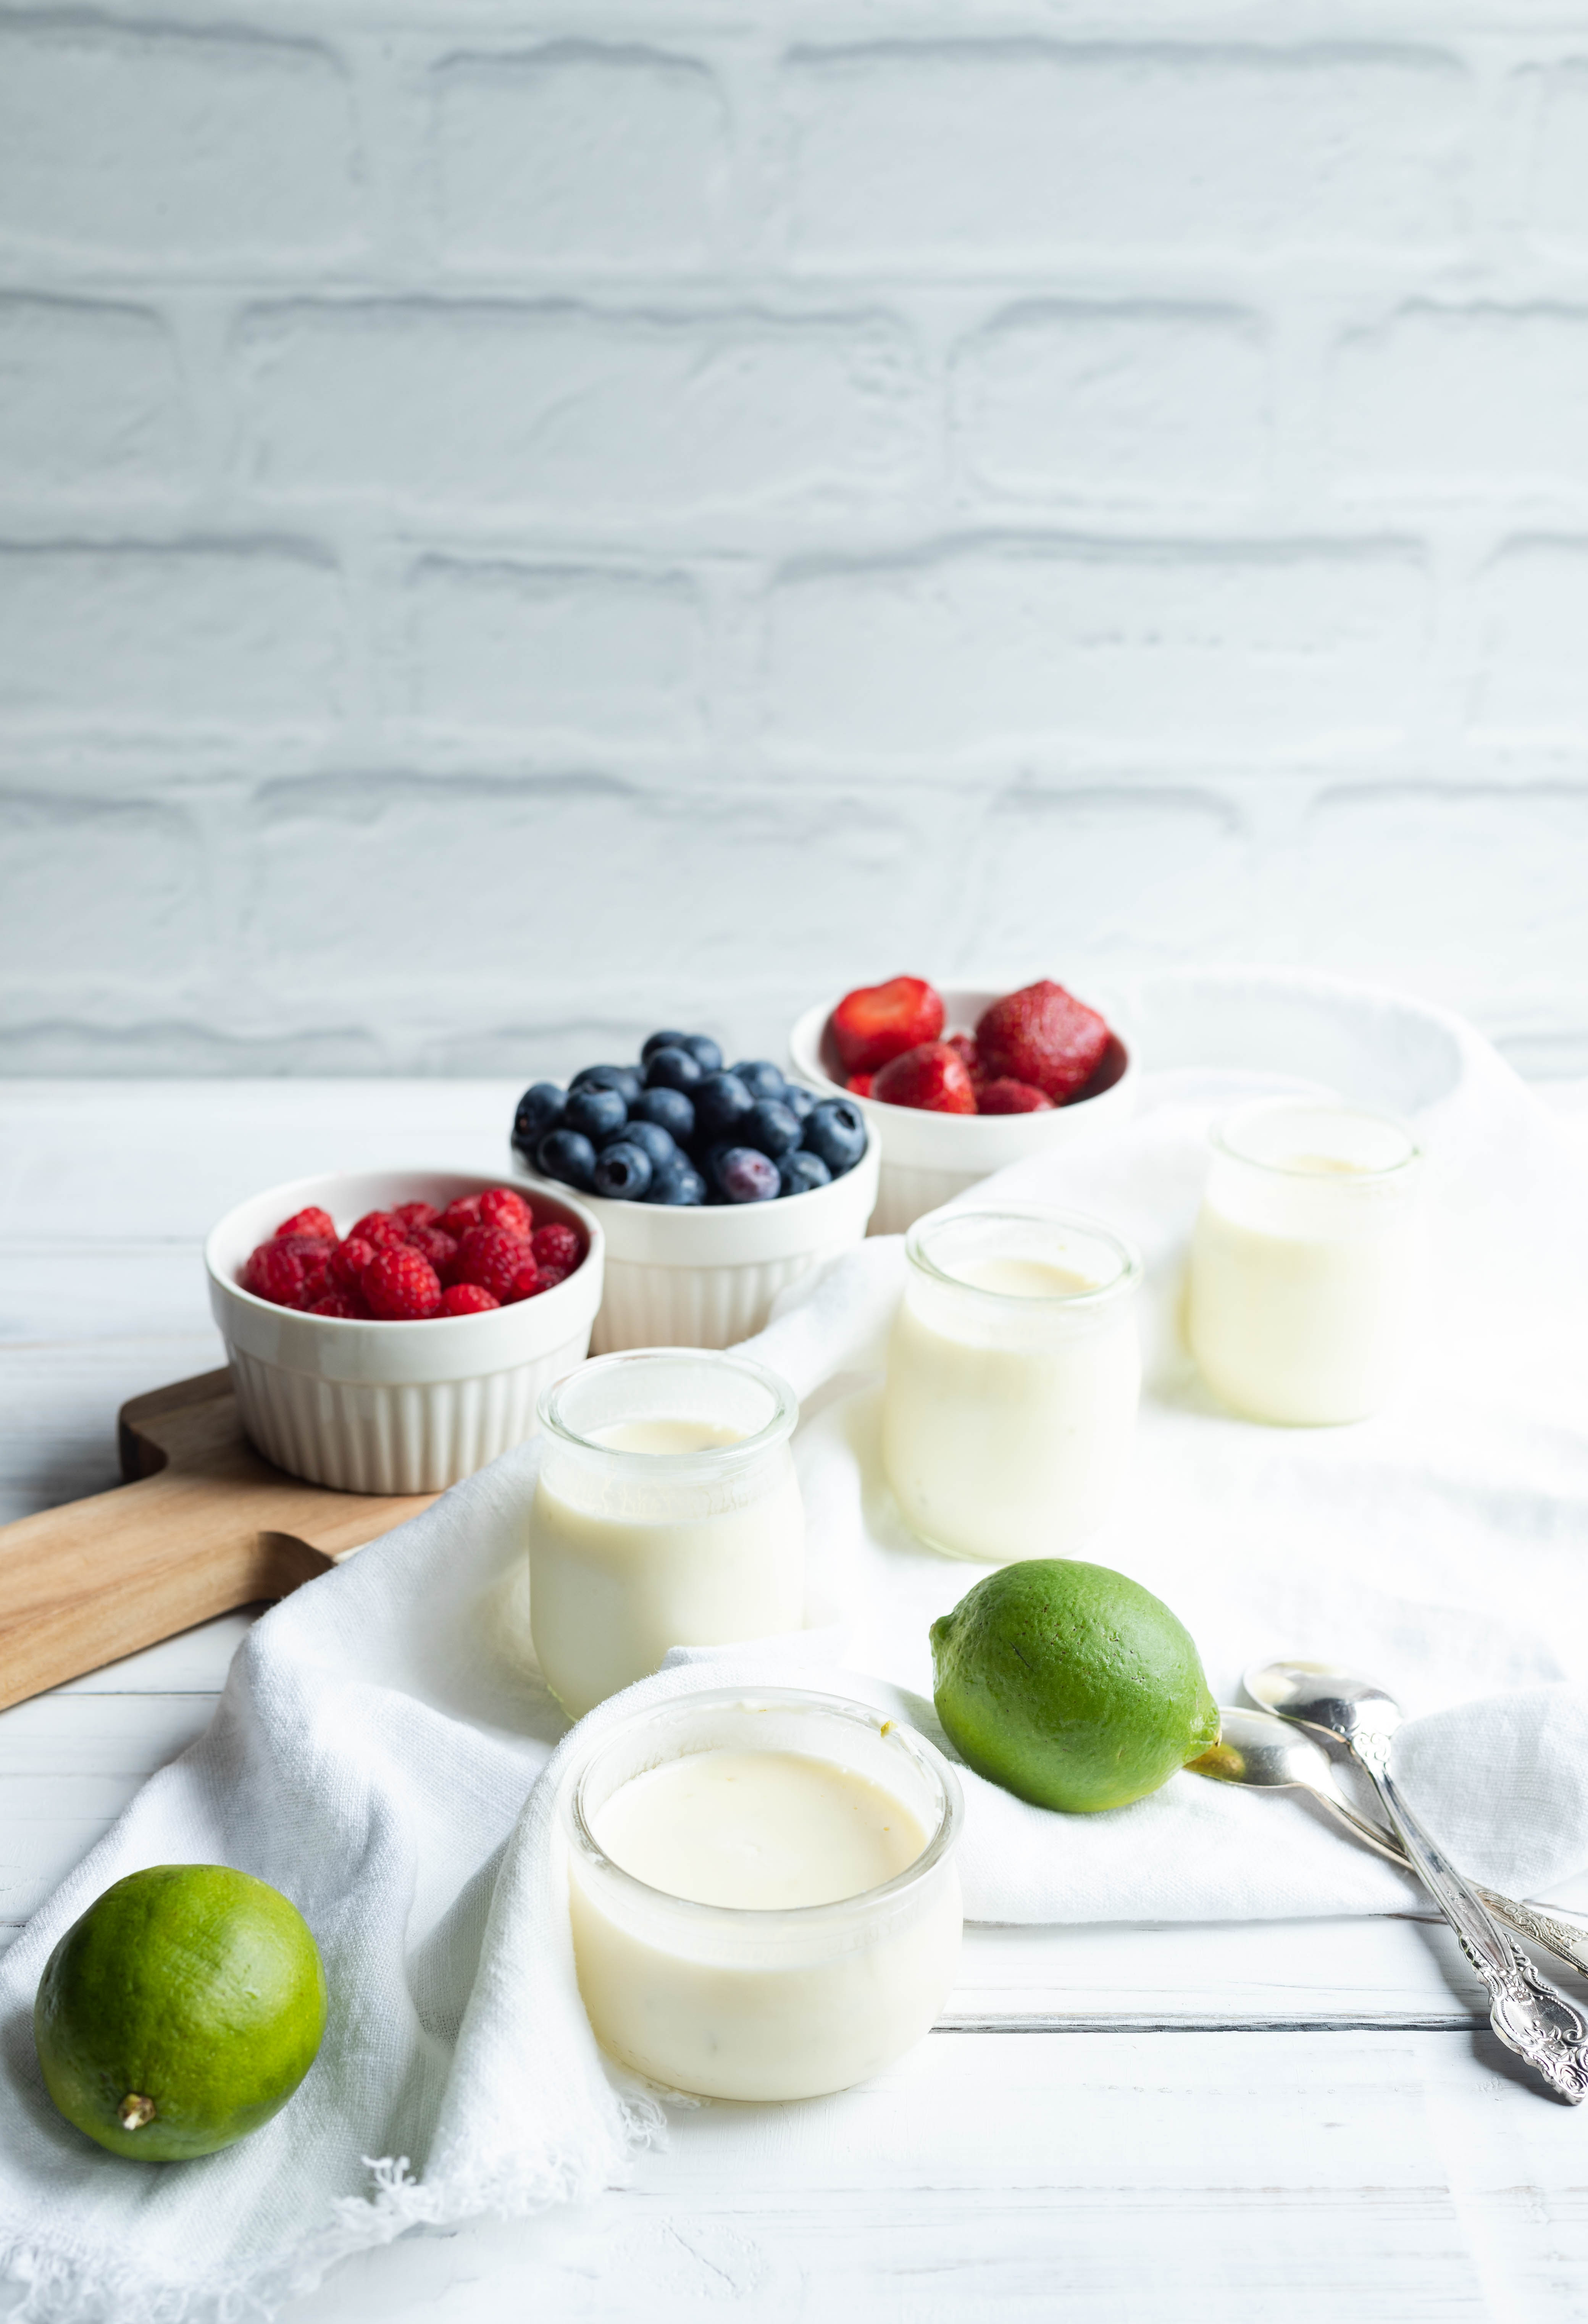
food, fruit, ingredient, dish, cuisine, breakfast, berry, lime, plant, bowl, dessert, superfood, vegetarian food, dairy, frozen dessert, produce, still life, meal, still life photography, yogurt